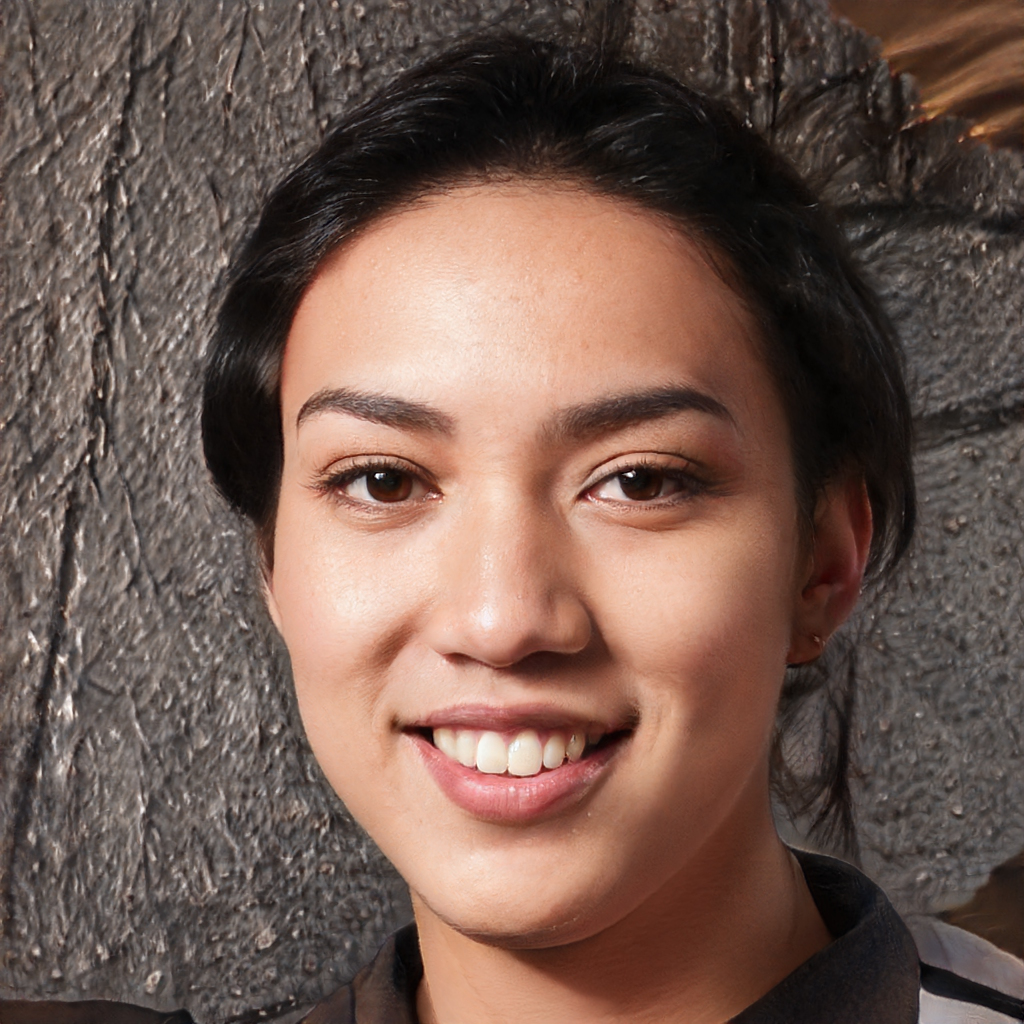
Gender: Female